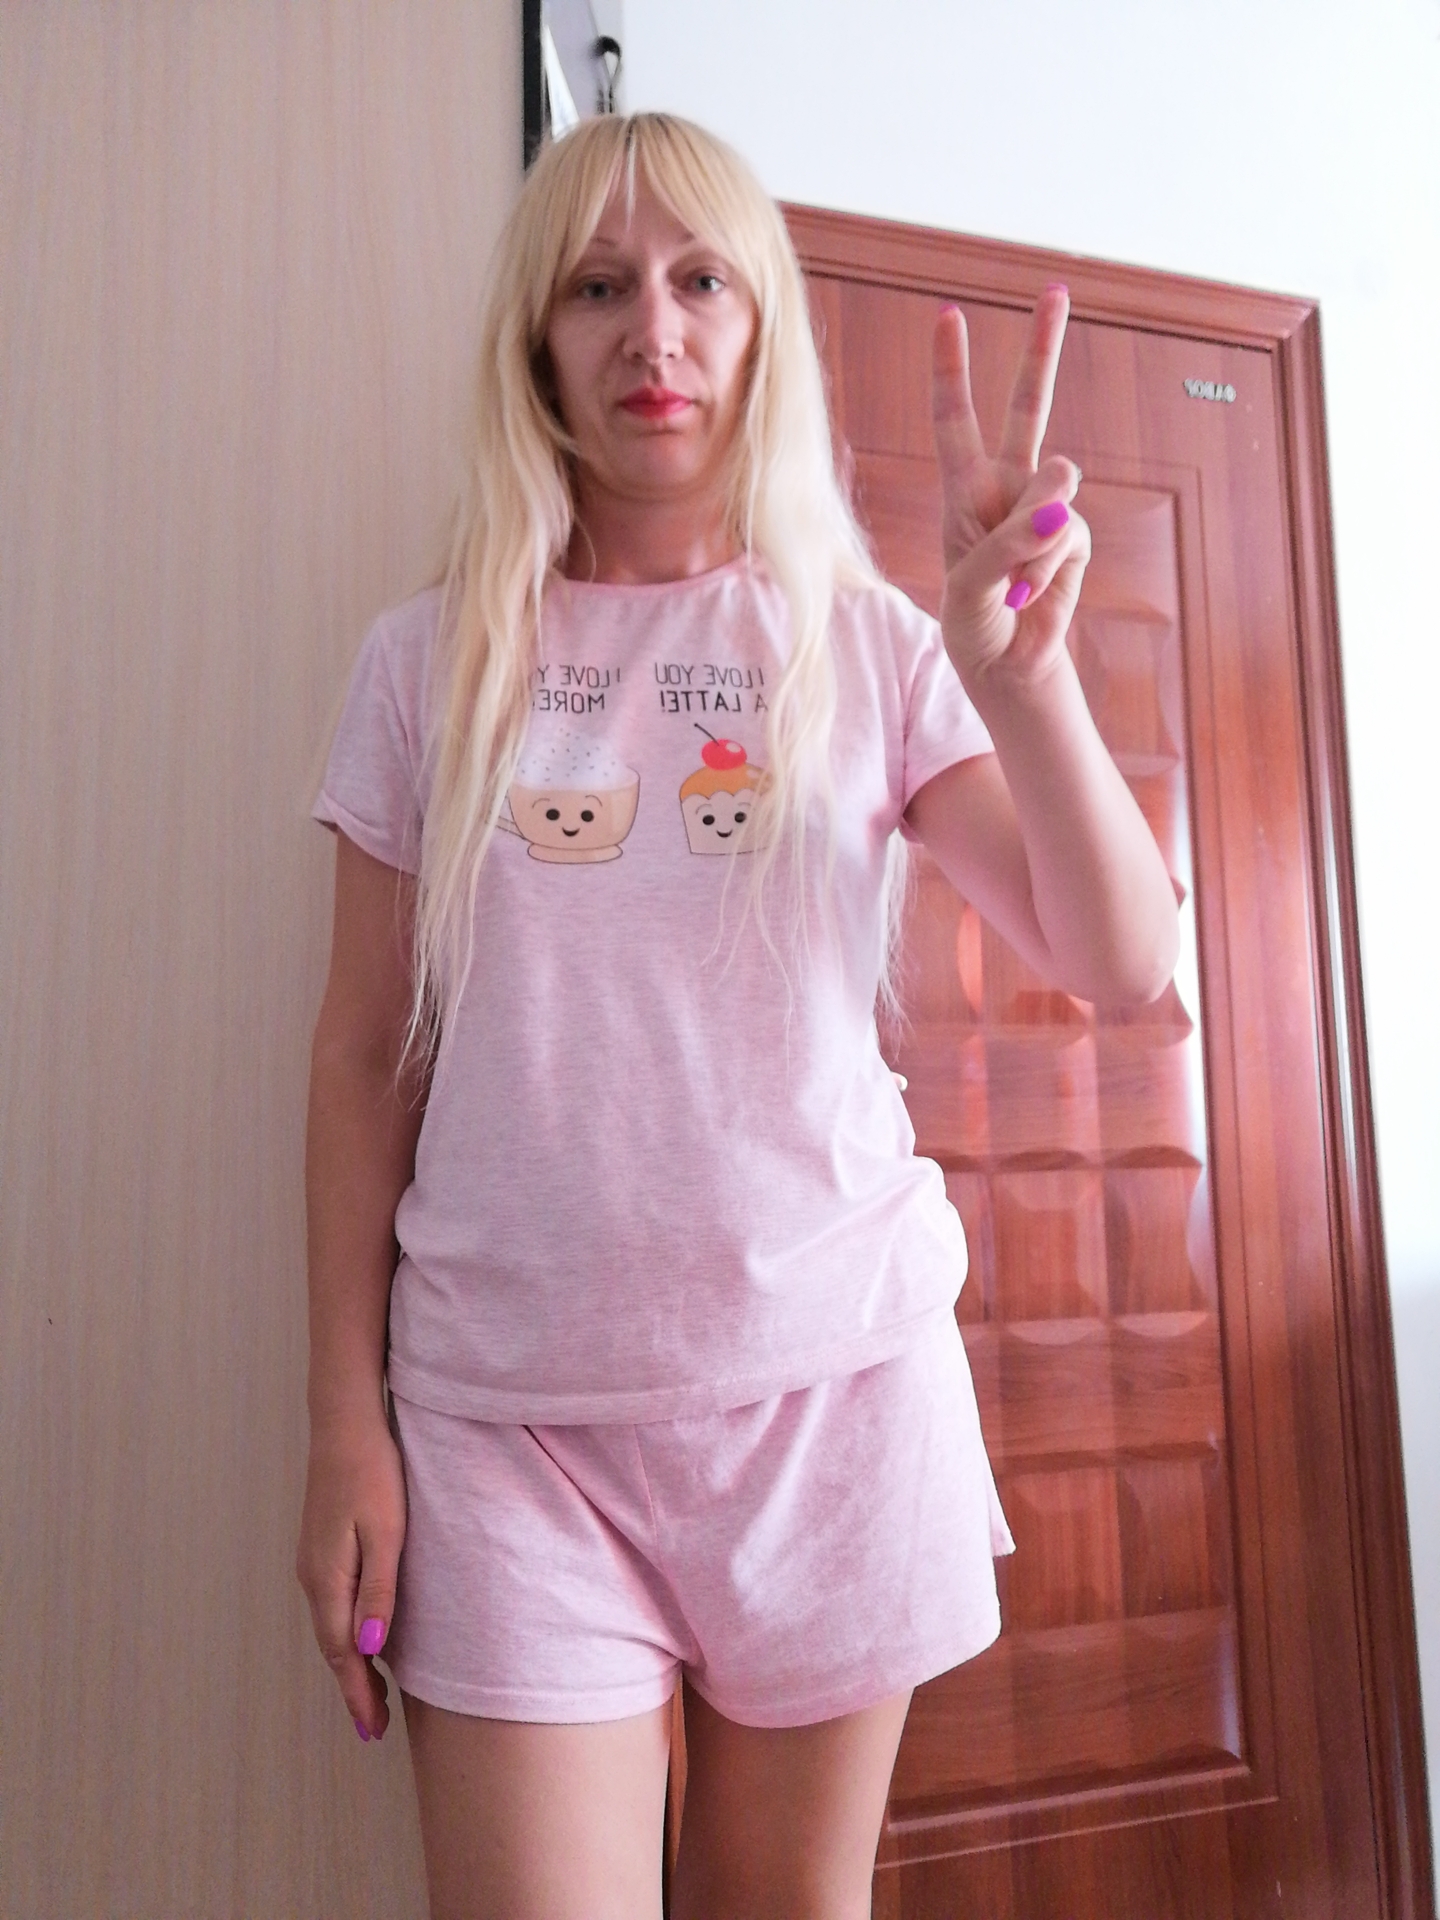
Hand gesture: peace